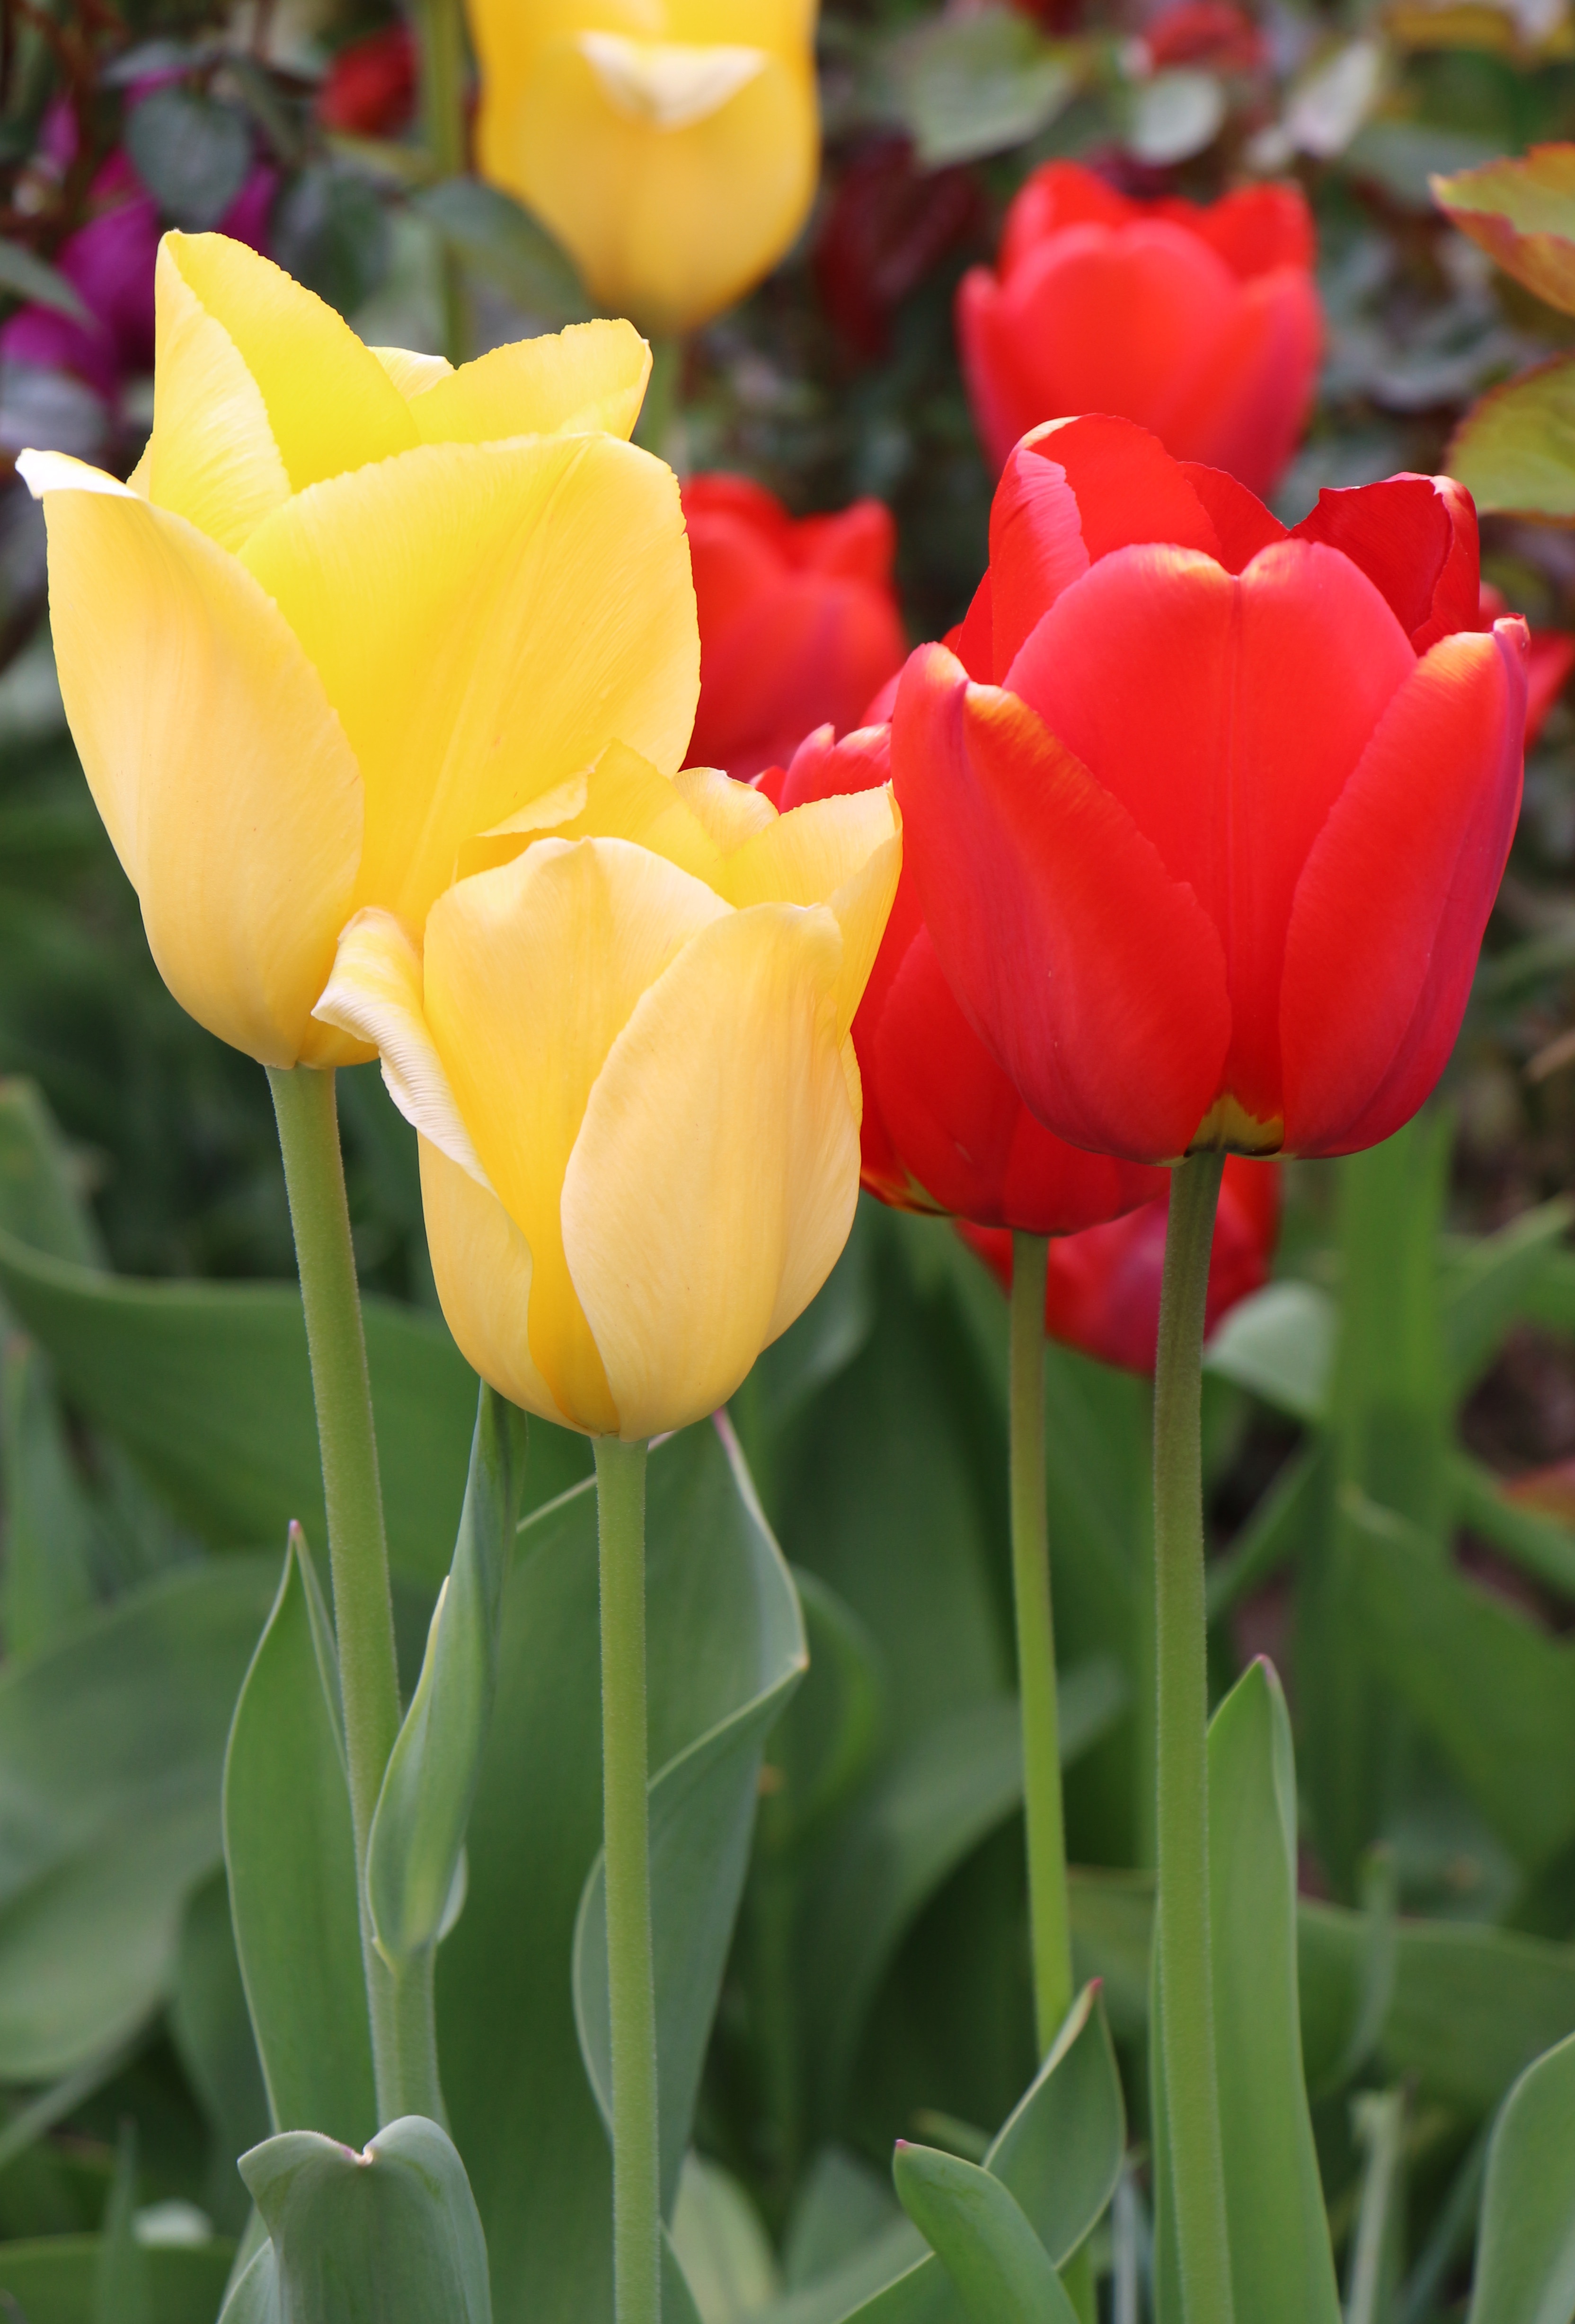
plant, flower, petal, tulip, red, yellow, garden, flora, flowers, tulips, flowering plant, lily family, plant stem, land plant